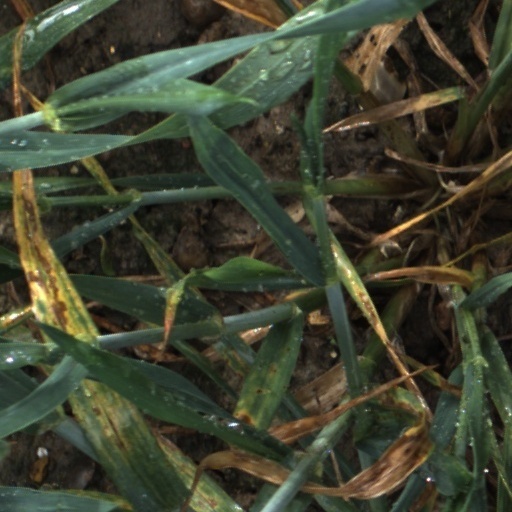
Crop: wheat